K. Leroy Irvis

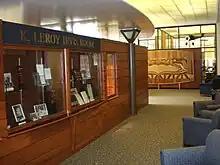
K. Leroy Irvis Reading Room in Hillman Library at the University of Pittsburgh

The University of Pittsburgh Library System, Archives Service Center maintains a large collection of wide variety of material related to Irvis's life, career, and political activities. The collection consists of correspondence, legislative material, interviews, photographs, publications, and campaign literature. Highlights of the collection include: